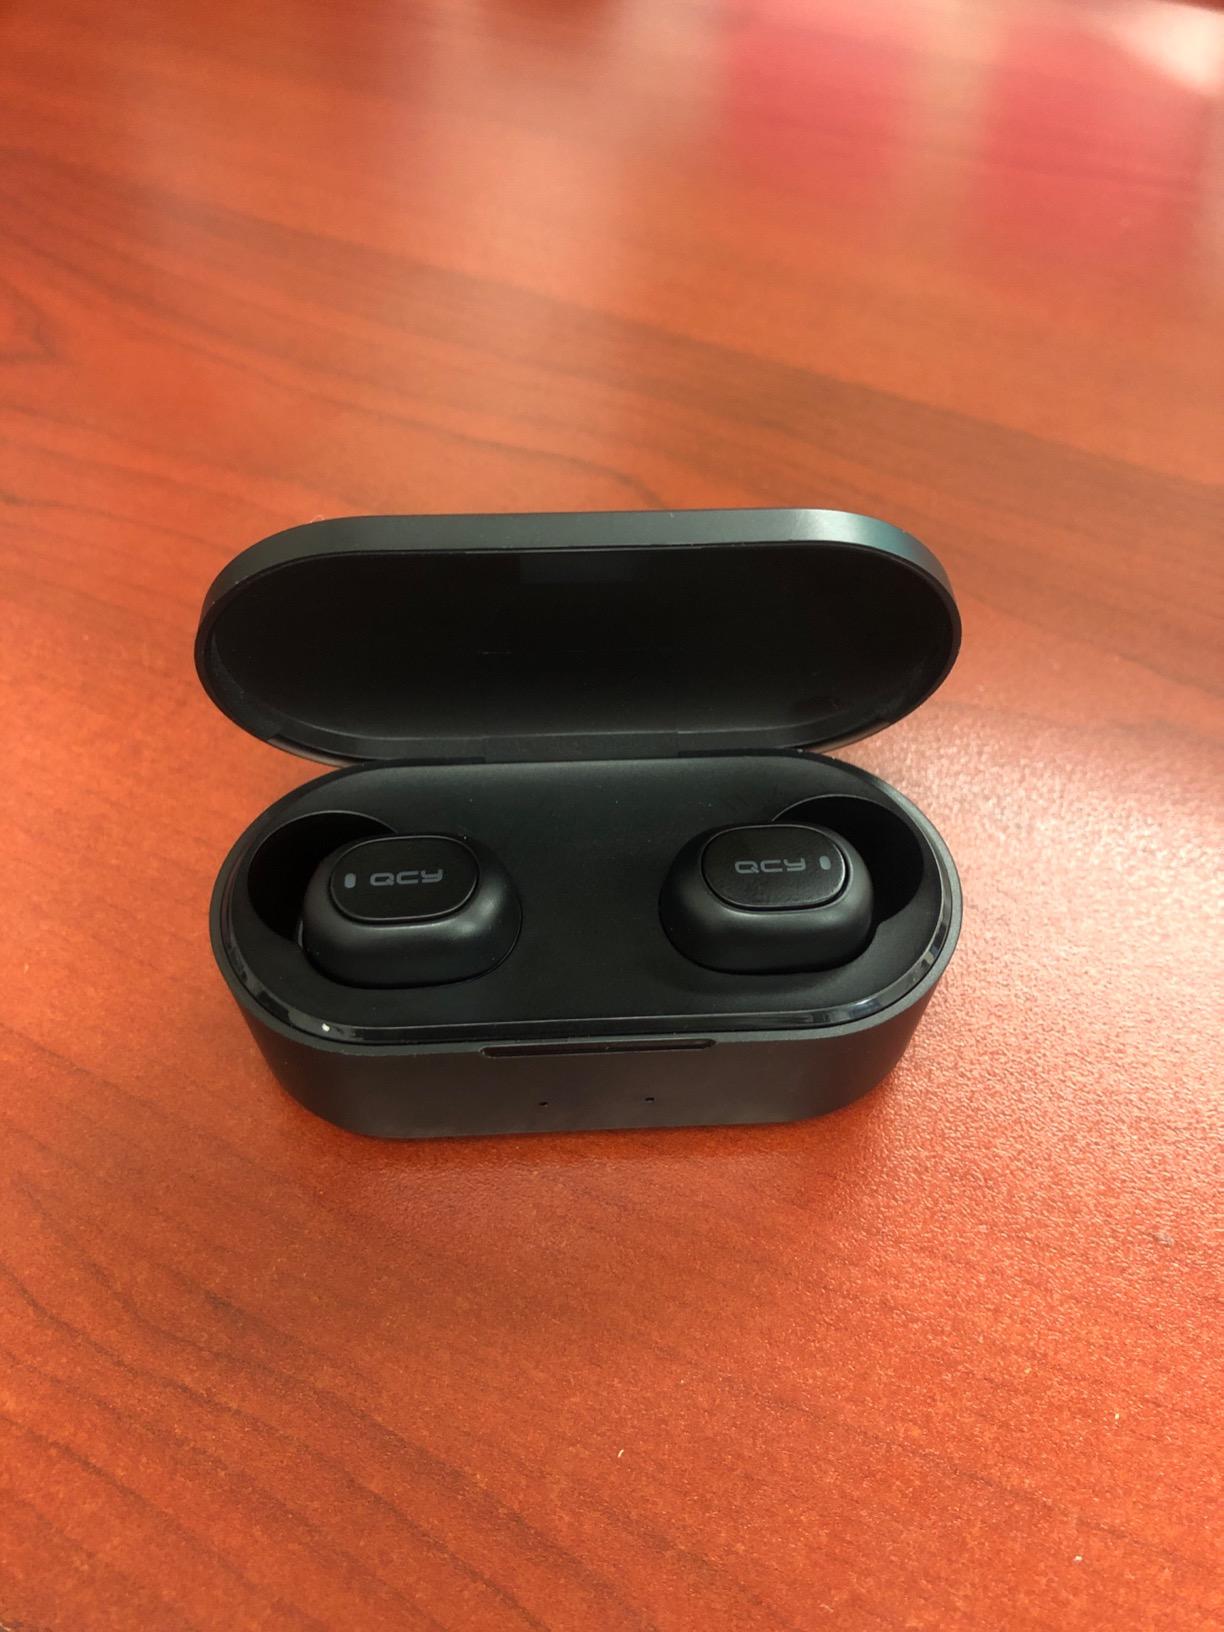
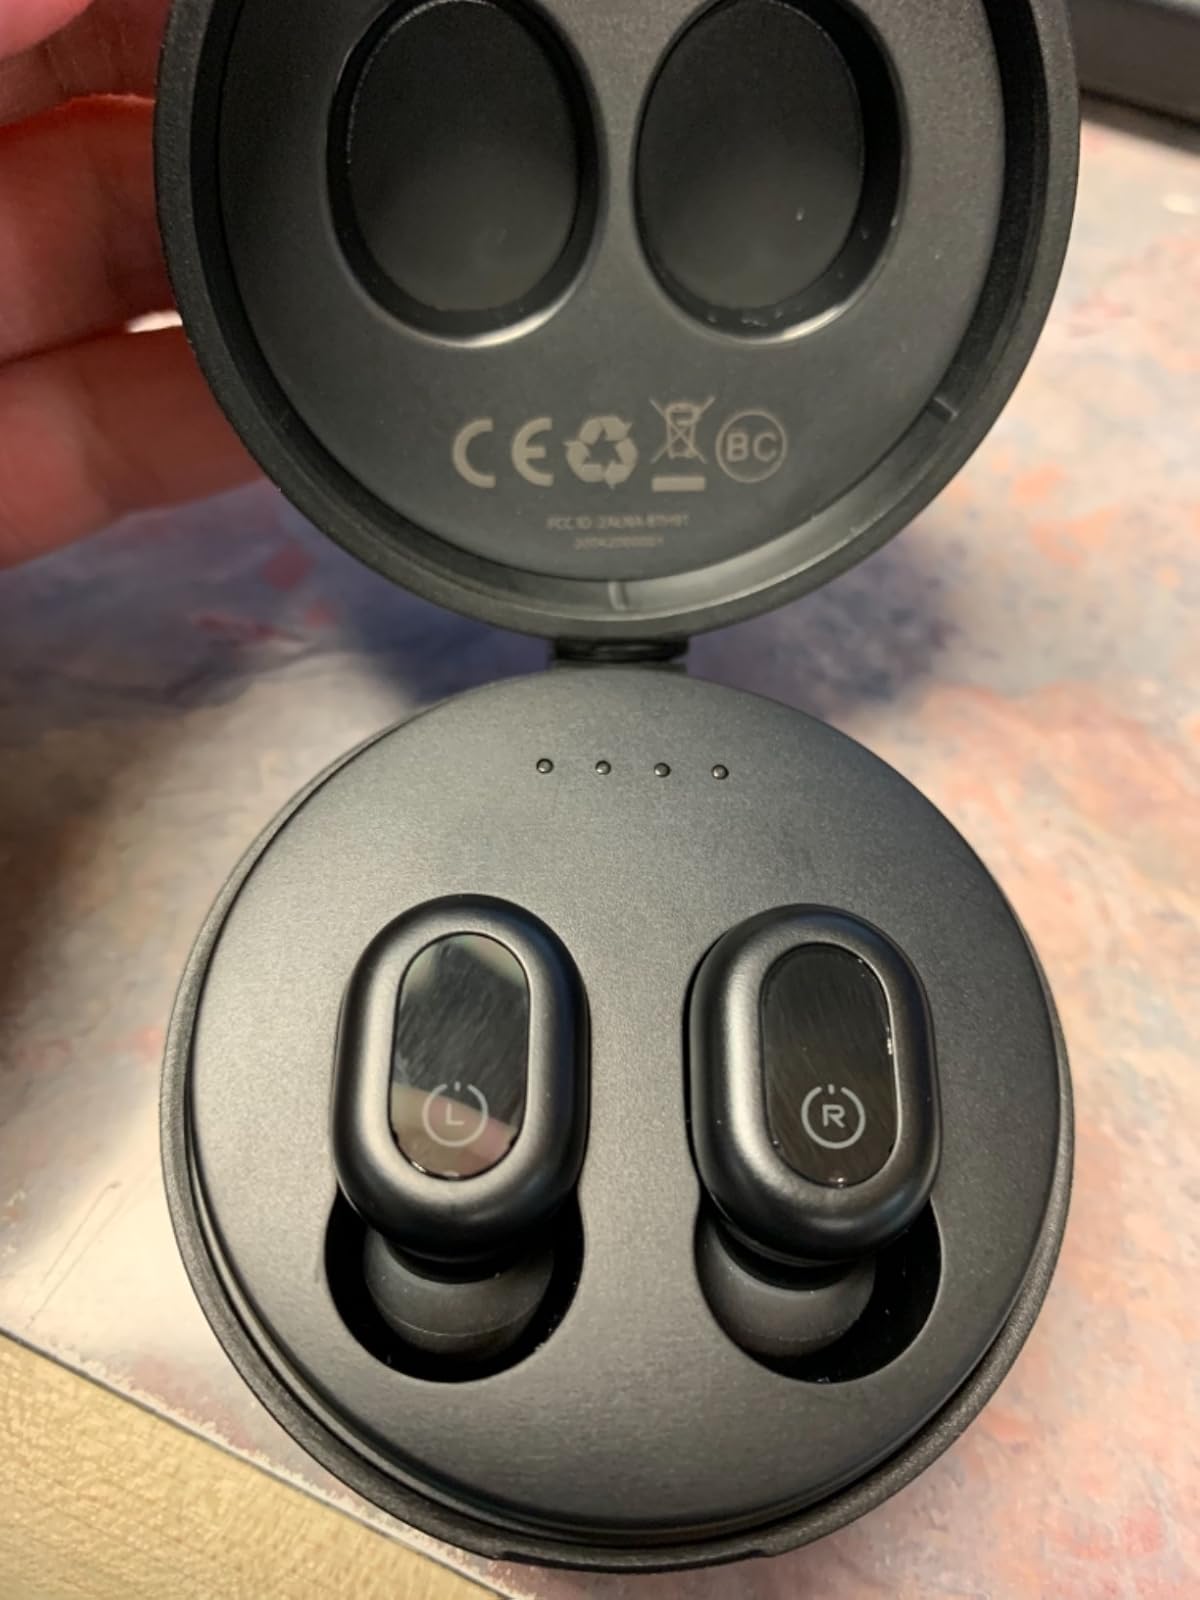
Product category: earbuds
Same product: no